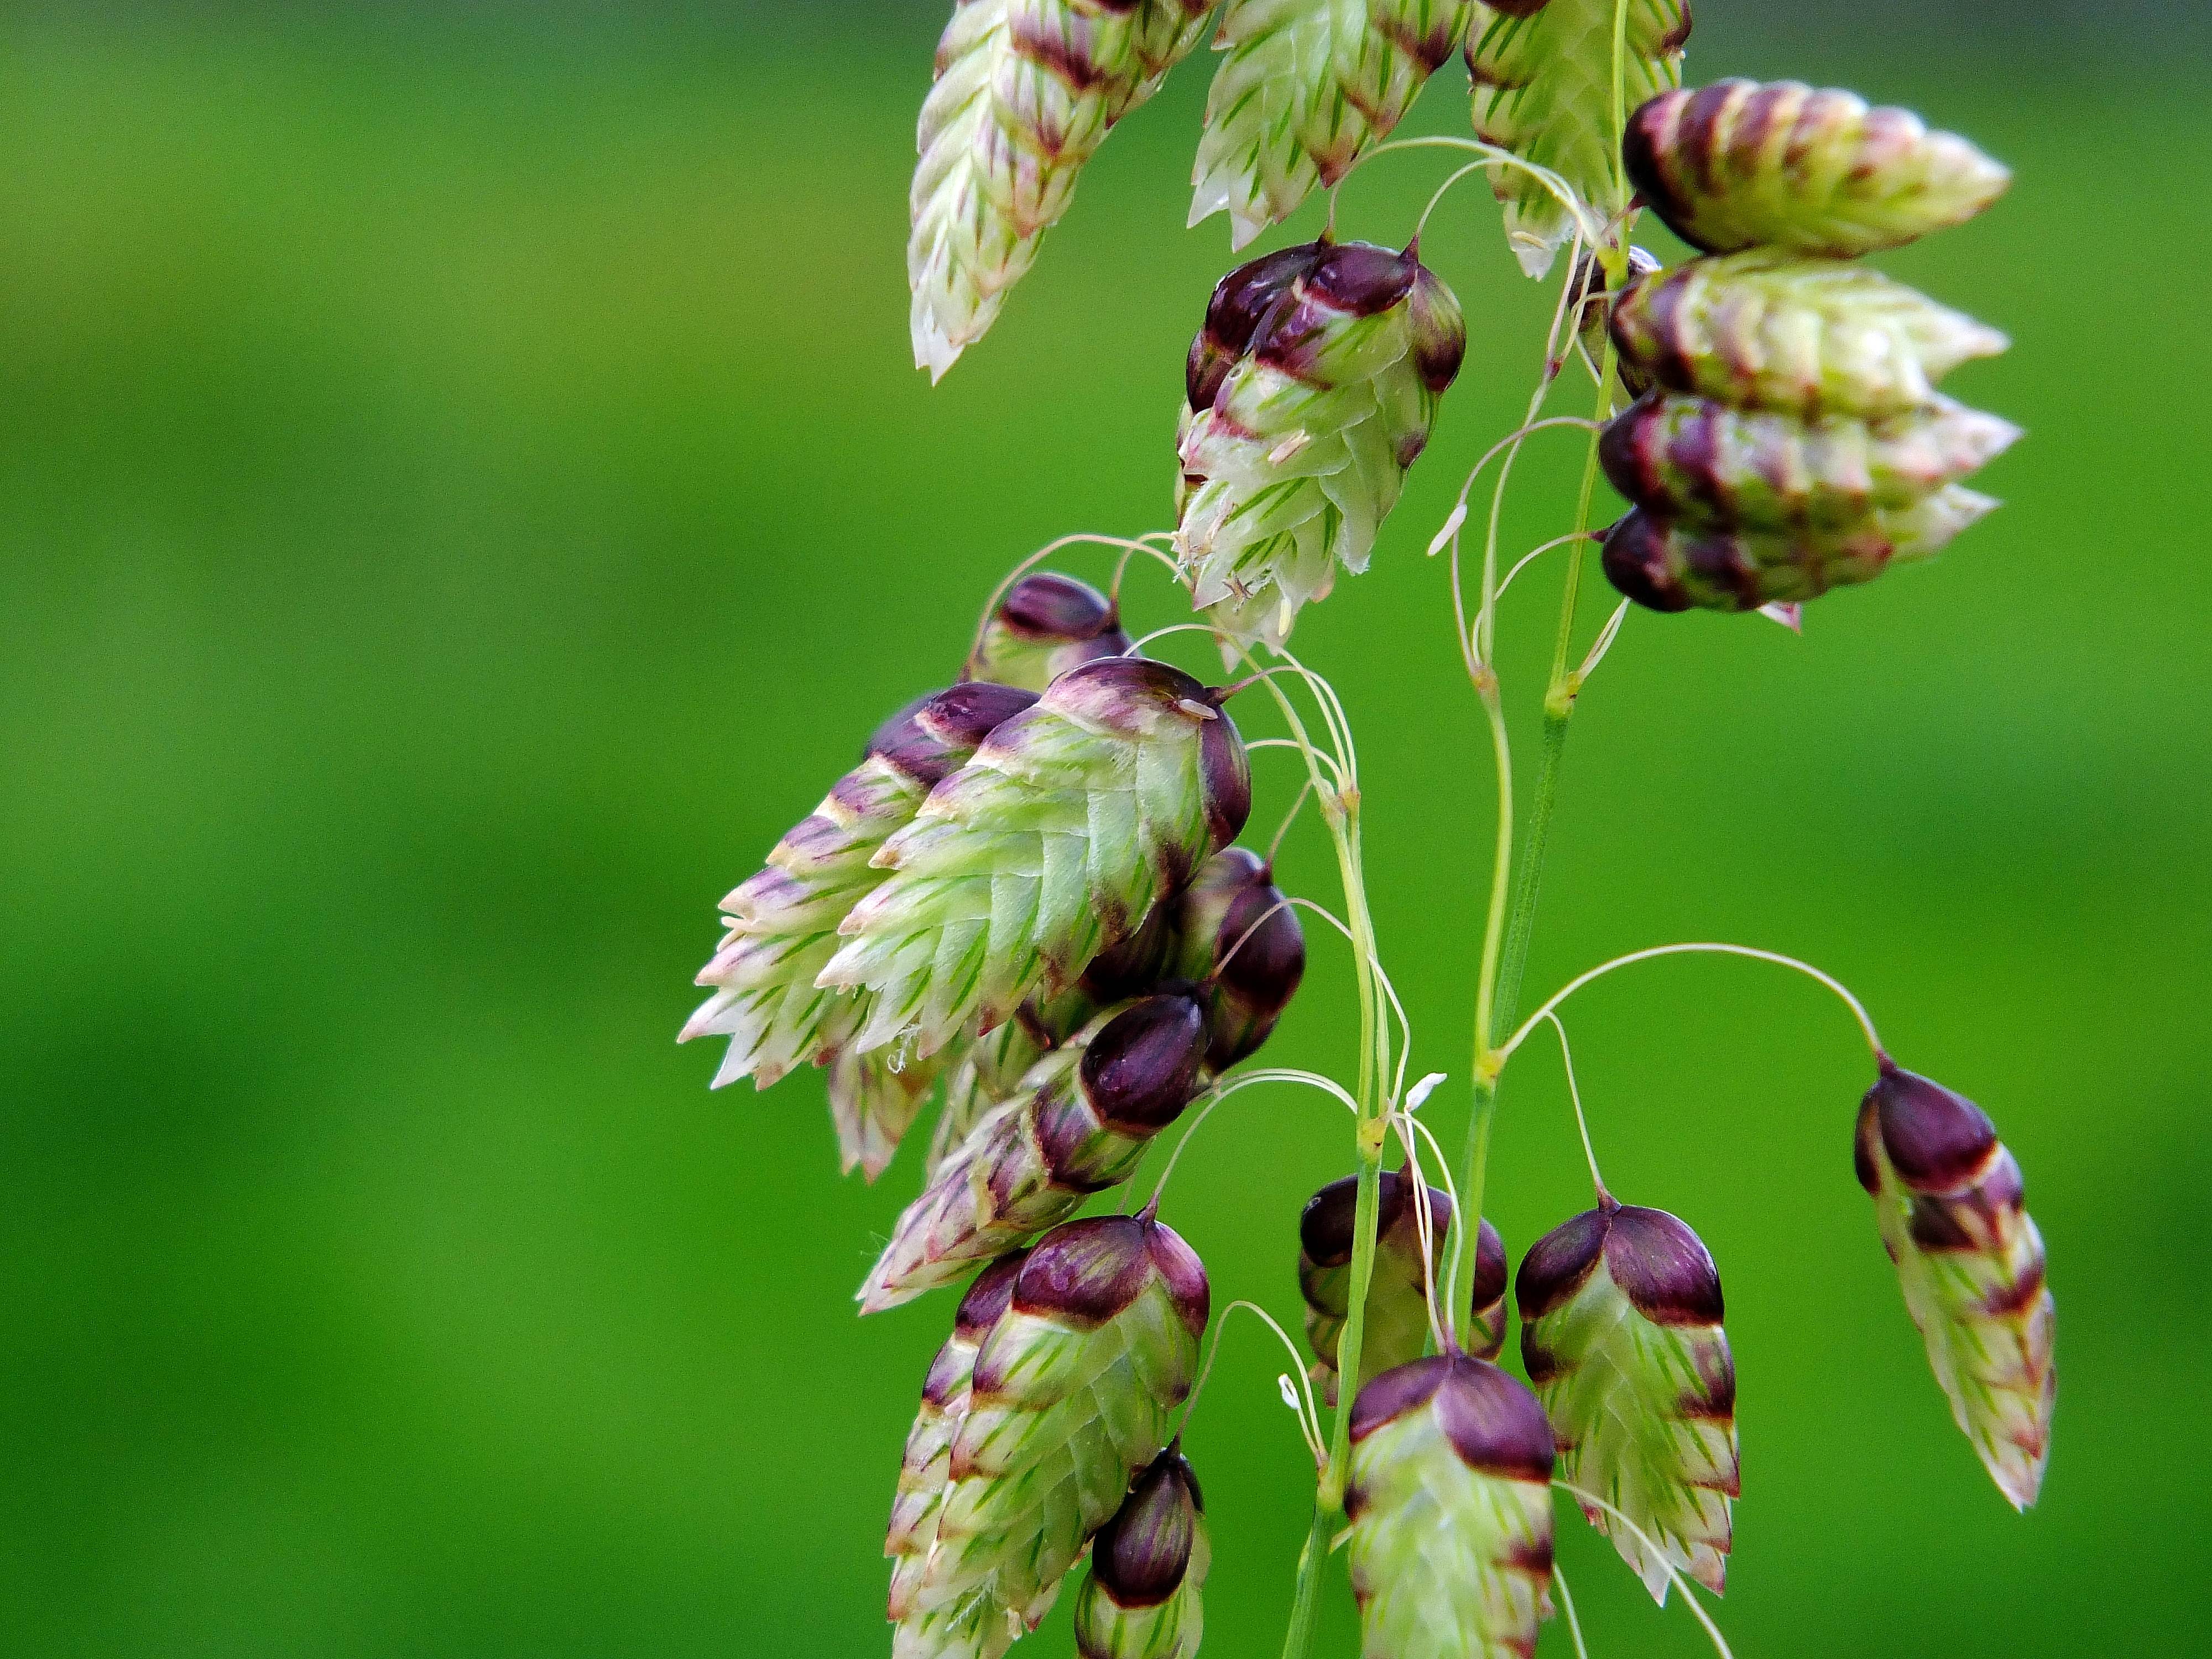
nature, plant, photography, meadow, leaf, flower, pollen, green, herb, insect, macro, botany, flora, fauna, wildflower, flowers, close up, naturaleza, flores, nectar, ggl1, gaby1, fujifilmxs1, macro photography, flowering plant, honey bee, grass family, plant stem, land plant, membrane winged insect